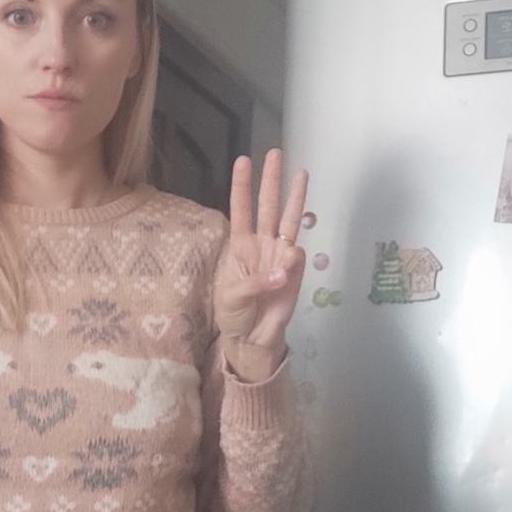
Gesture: three